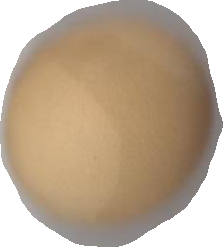
Variety: Grobogan